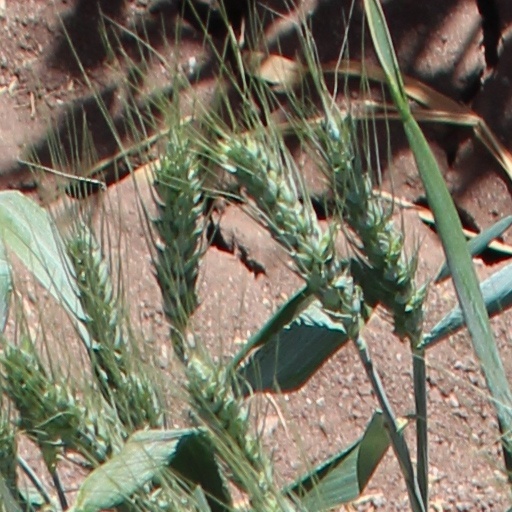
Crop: wheat